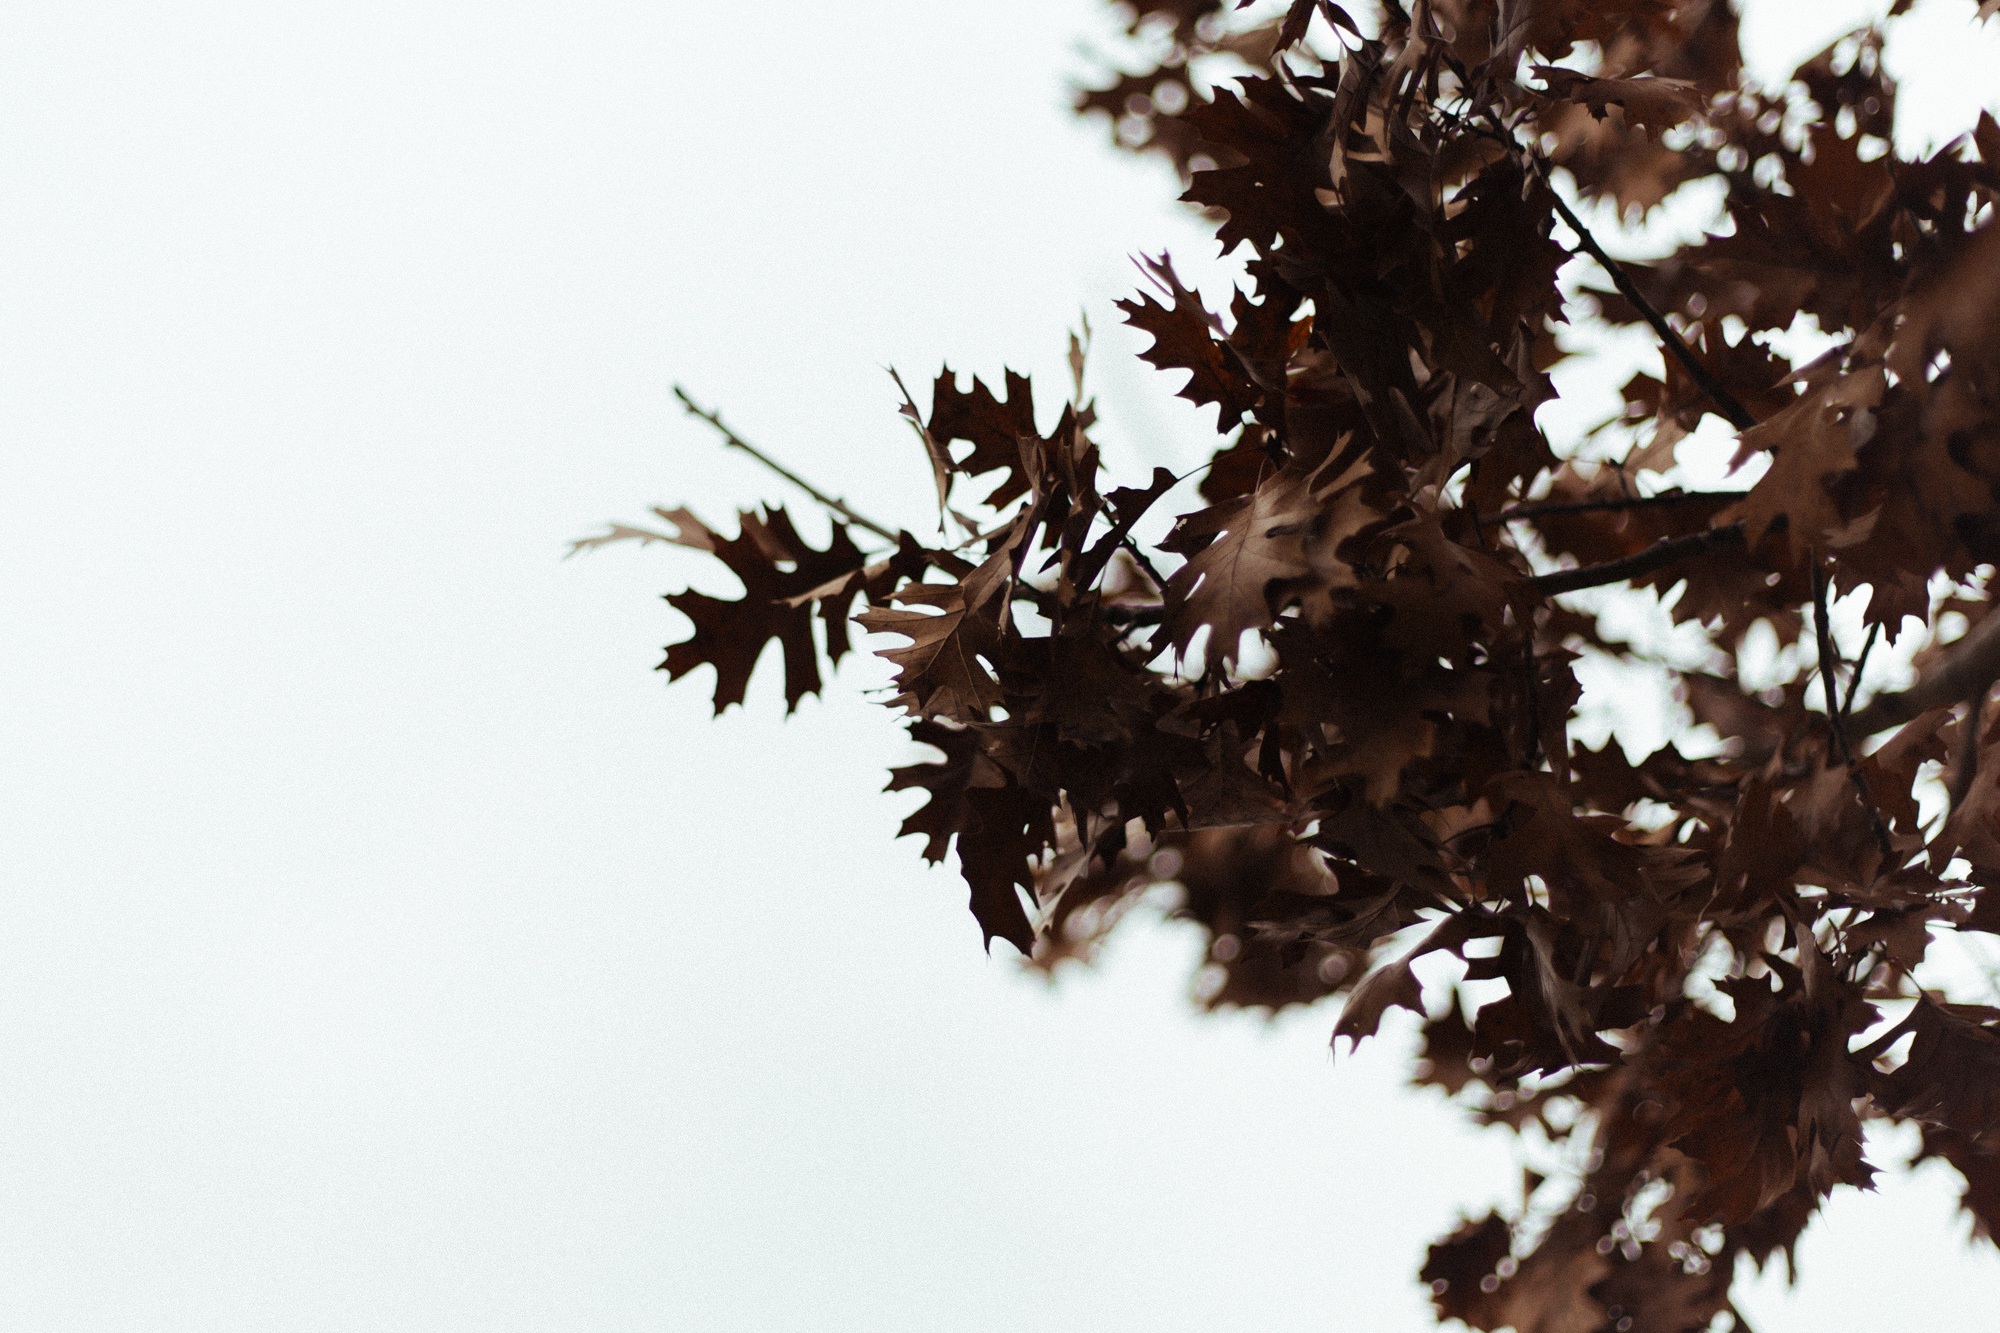
tree, branch, winter, plant, leaf, fall, flower, autumn, brown, season, twig, leaves, woody plant